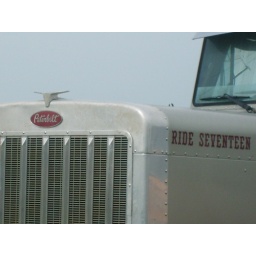
A Peterbuilt rig. It was sitting in a field with 3 other trucks.